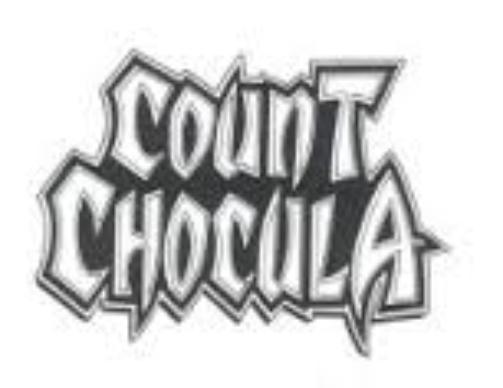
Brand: Count Chocula
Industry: Food